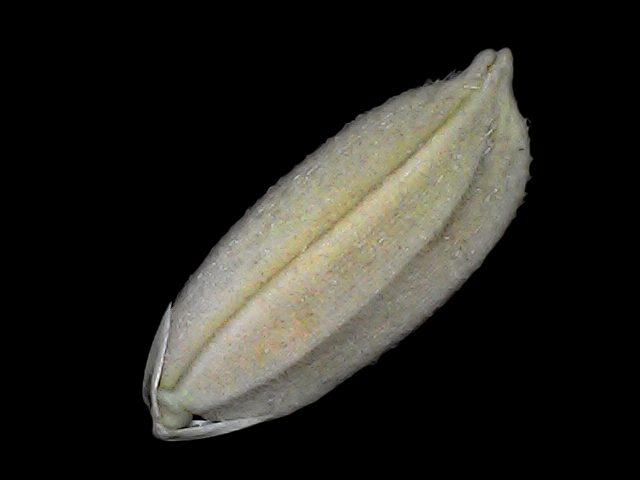
Rice variety: Br22